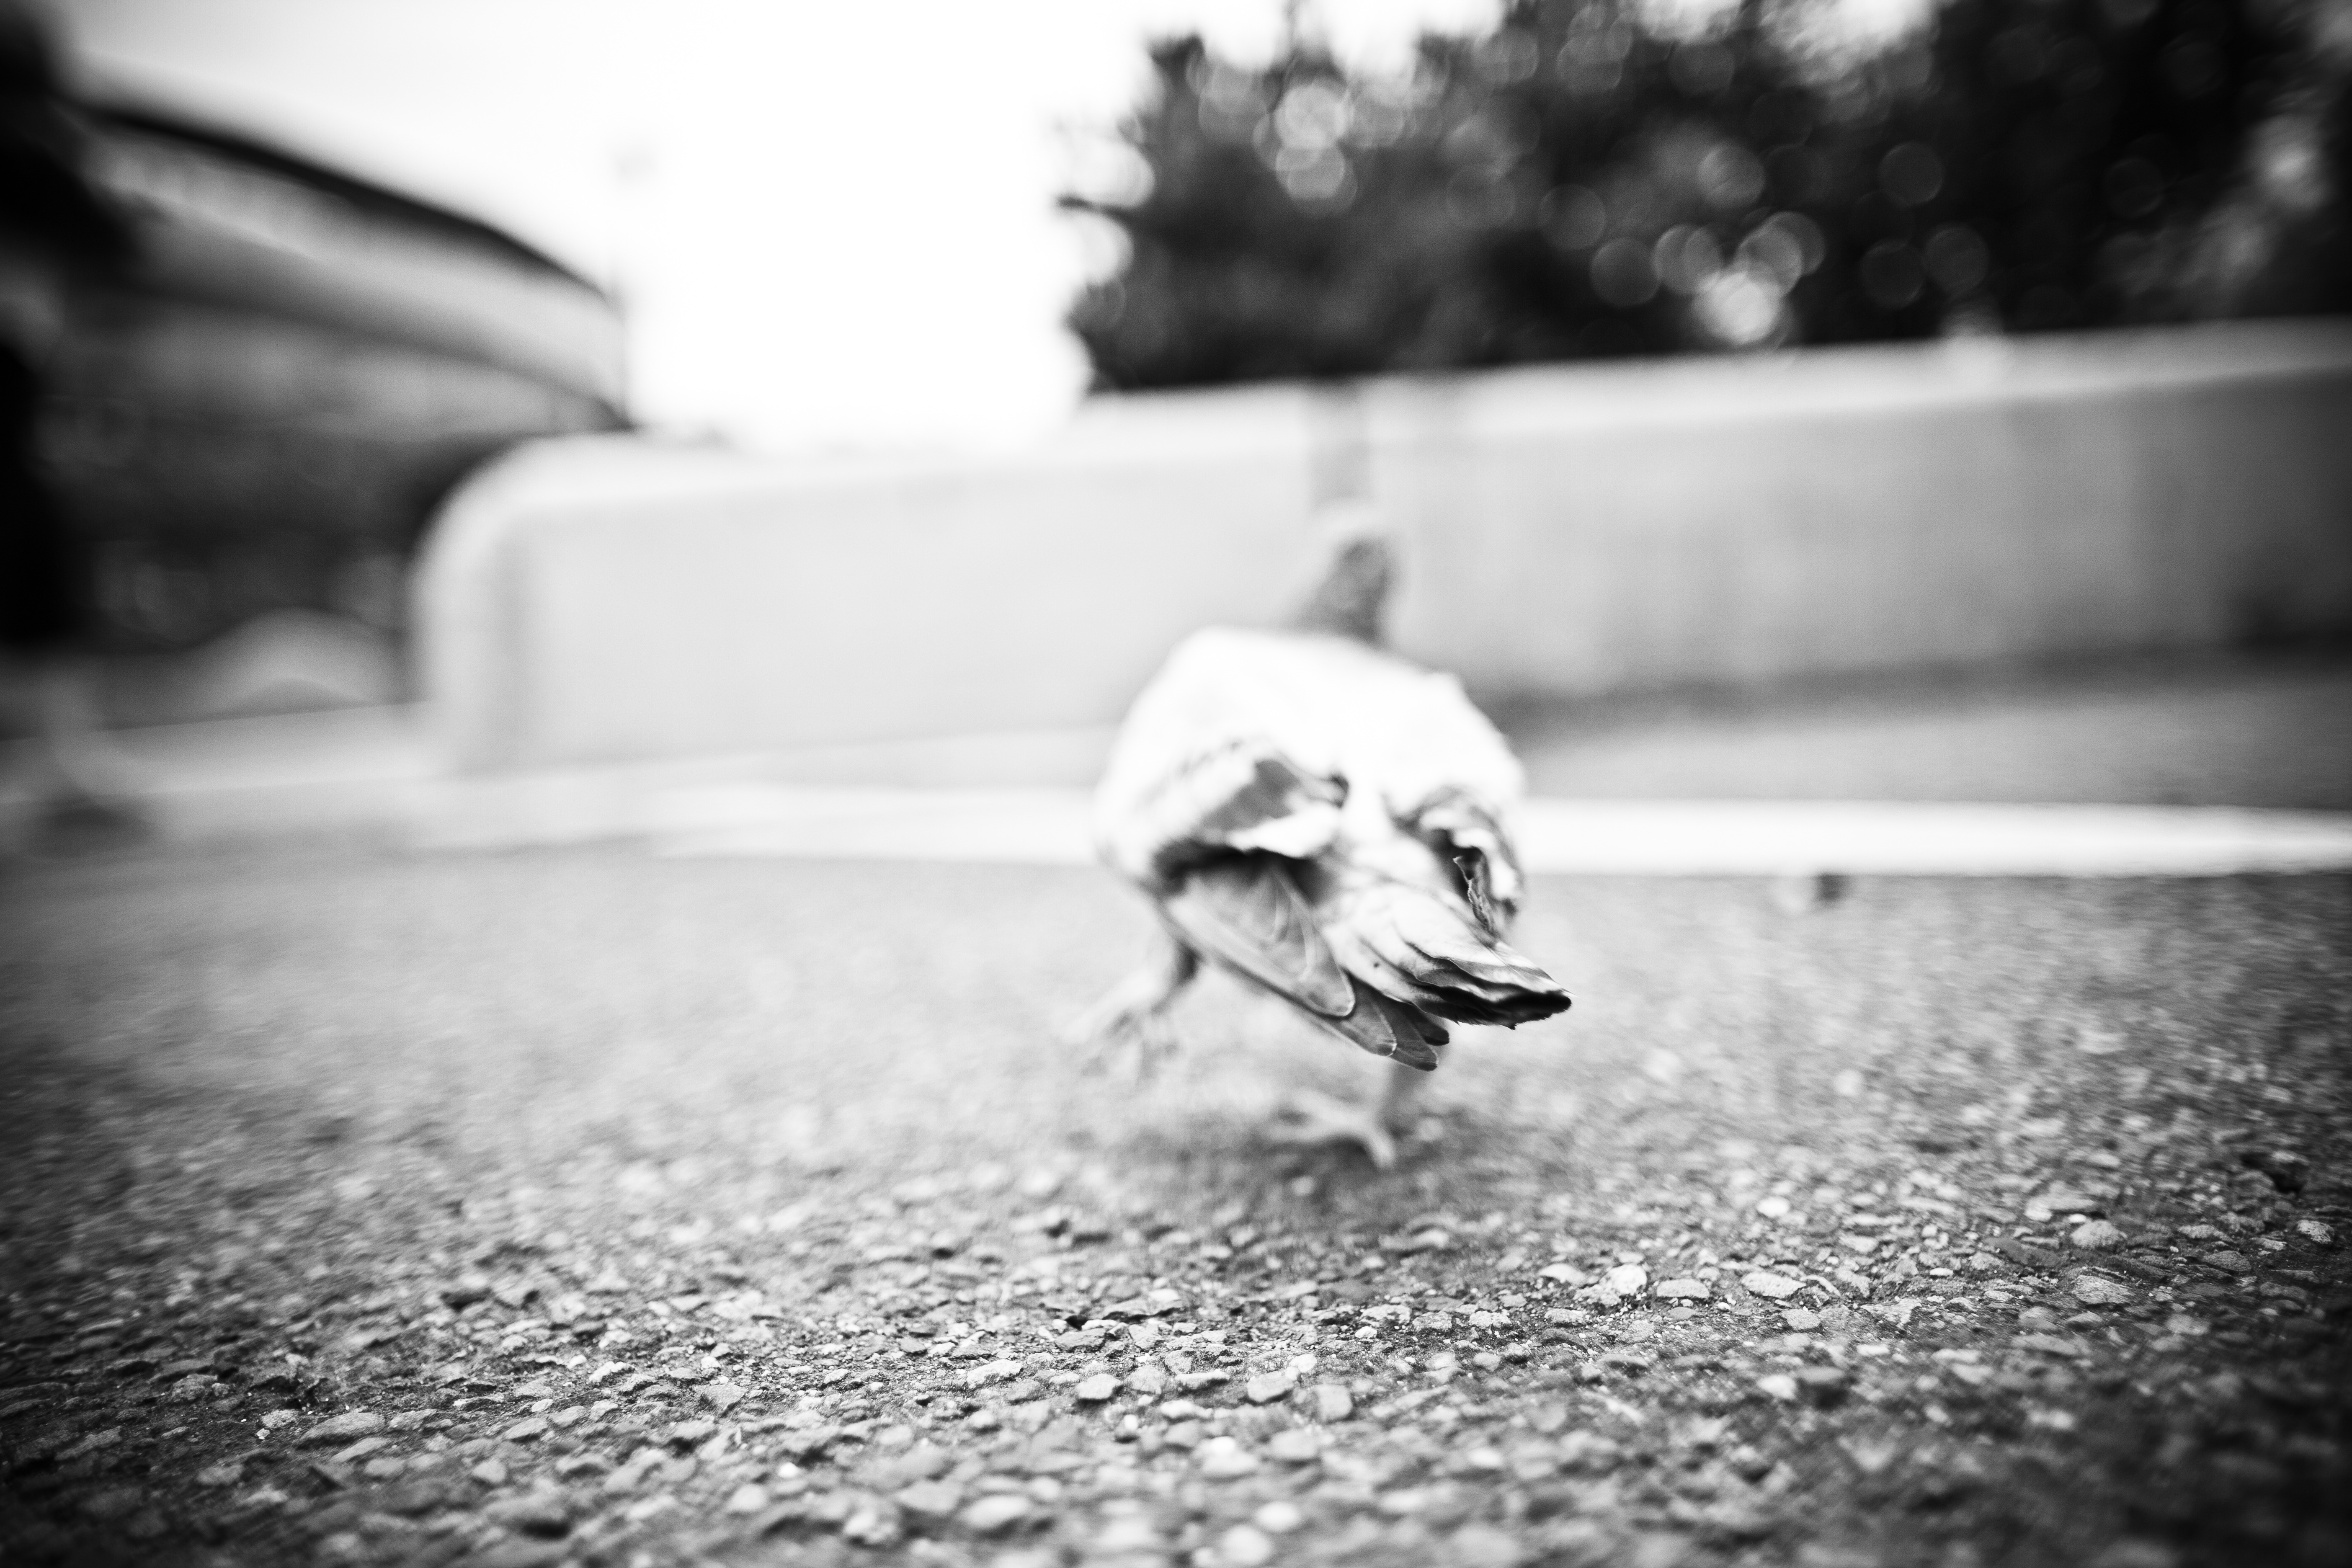
black and white, white, photography, dog, black, monochrome, photograph, emotion, monochrome photography, dog like mammal